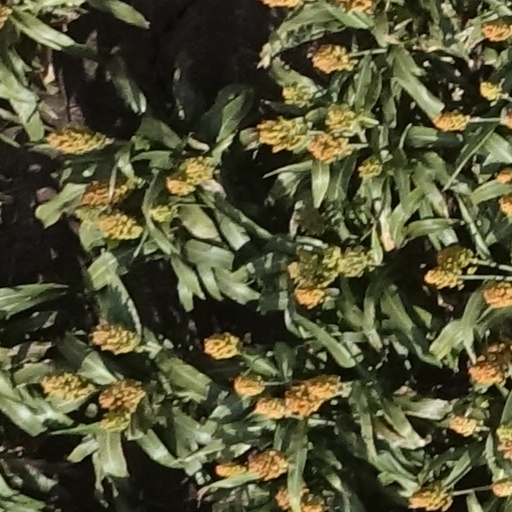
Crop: sorghum